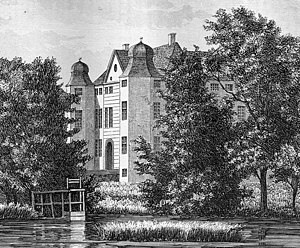
Sandholt
Sandholt , efter stik omkring 1870
Sandholt er en gammel hovedgård, som nævnes første gang i 1434. Sandholt ligger i Sandholts Lyndelse Sogn, Sallinge Herred, Broby Kommune. Hovedbygningen er opført i 1516
Sandholt er en gammel hovedgård, som nævnes første gang i 1434. Sandholt ligger i Sandholts Lyndelse Sogn, i det tidligere Sallinge Herred, Broby Kommune, nu Faaborg-Midtfyn Kommune. Hovedbygningen er opført i 1516 og ombygget i 1590-1634-1788-1790-1791.